George Sewell

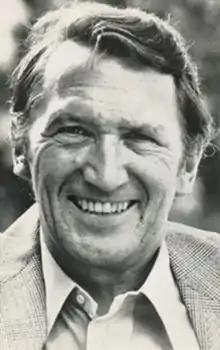

George Sewell (31 August 19242 April 2007) was an English actor, best known for his television roles, but also active on stage and in films.